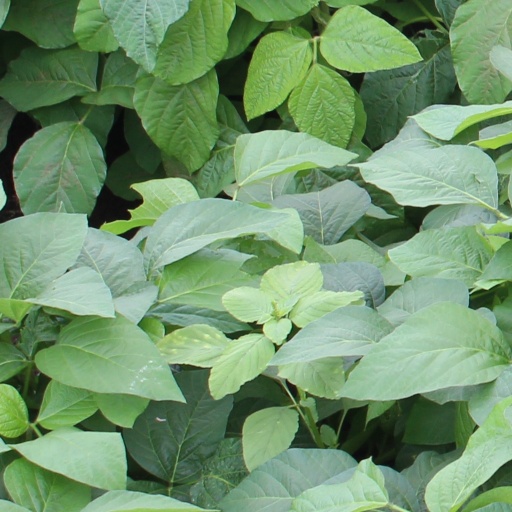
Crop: soybean